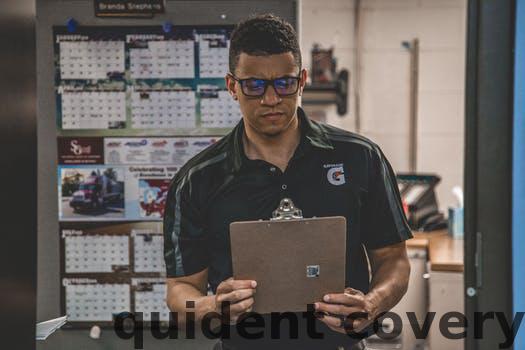
Label: Watermark